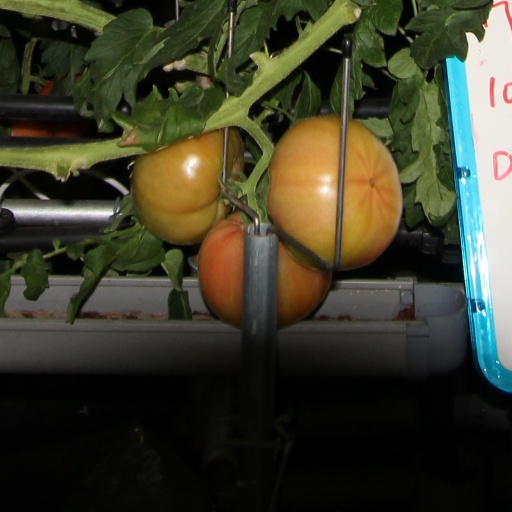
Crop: tomato